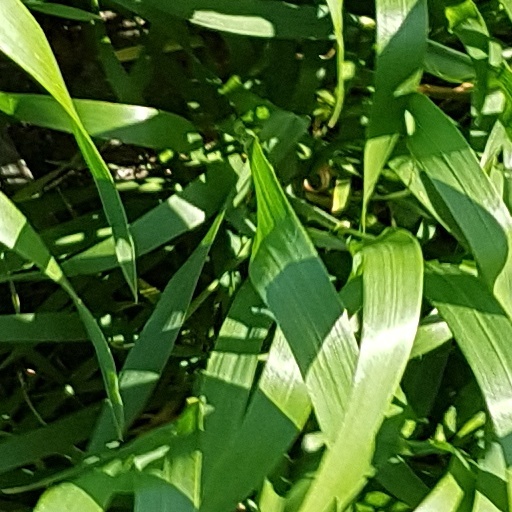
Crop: wheat